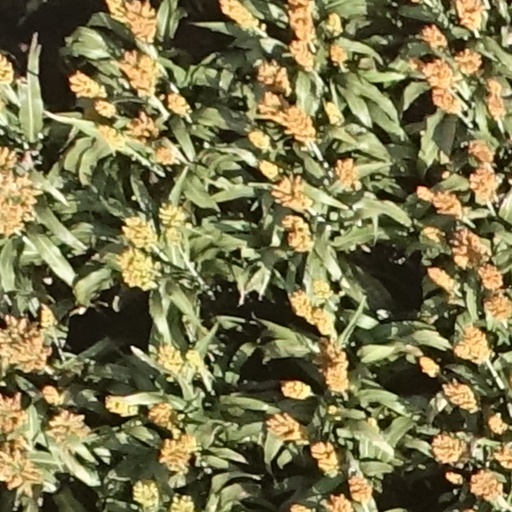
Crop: sorghum